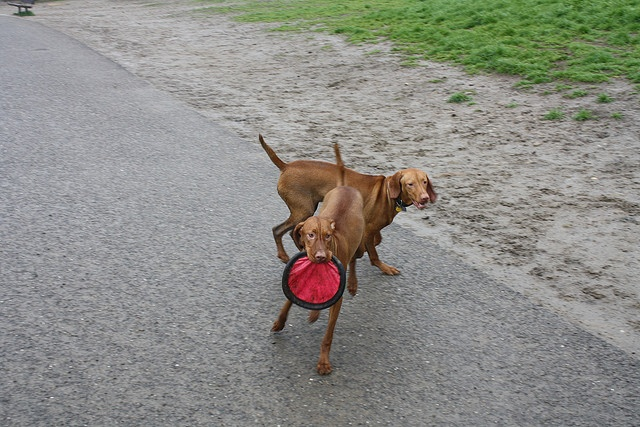
Some very cute brown dogs in the road with a toy.
Two dogs playing with a flexible red frisbee
a couple of dogs that are playing with a freez be
Two dogs that are standing in the street.
Two dogs, one has an object in it's mouth.